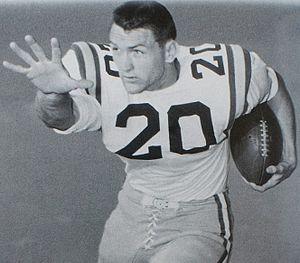
William Abb Cannon, né le 2 août 1937 à Philadelphia, dans le Mississippi, et décédé le 20 mai 2018 à Saint Francisville, en Louisiane, est un Américain, joueur professionnel de football américain ayant évolué aux postes de halfback, fullback et tight end dans l'American Football League et la National Football League.